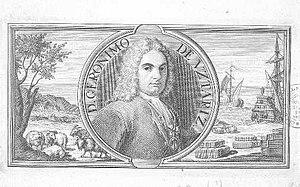
Le mouvement des Lumières qui prit pied en Espagne adhérait aux mêmes principes que ses équivalents dans le reste de l’Europe. Pour les ilustrados espagnols, la raison était l’outil essentiel permettant d’atteindre à la vérité et au regard de laquelle devaient être soumises à critique toutes les « vérités » héritées de la « tradition », en particulier celles qui s’appuyaient sur les préjugés, sur l’ignorance et sur la superstition, ou encore sur les dogmes religieux. Les seuls instruments auxquels l’on pouvait avoir recours étaient ceux procurés par la philosophie et la science. En mettant en application la connaissance ainsi acquise et en l’étendant à la société tout entière, l’homme sera en mesure de se perfectionner lui-même, de progresser, d’améliorer ses conditions de vie, de se libérer de l’ignorance et de la superstition, et de parvenir ainsi au bonheur, sans attendre de l’obtenir dans l’« autre vie ».
Jerónimo de Uztáriz y Hermiaga était un militaire, haut fonctionnaire et économiste espagnol.